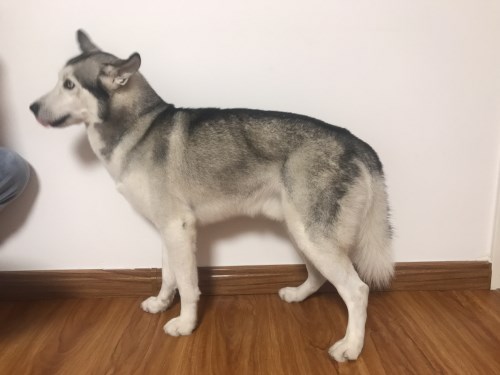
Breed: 1160-n000003-Siberian_husky